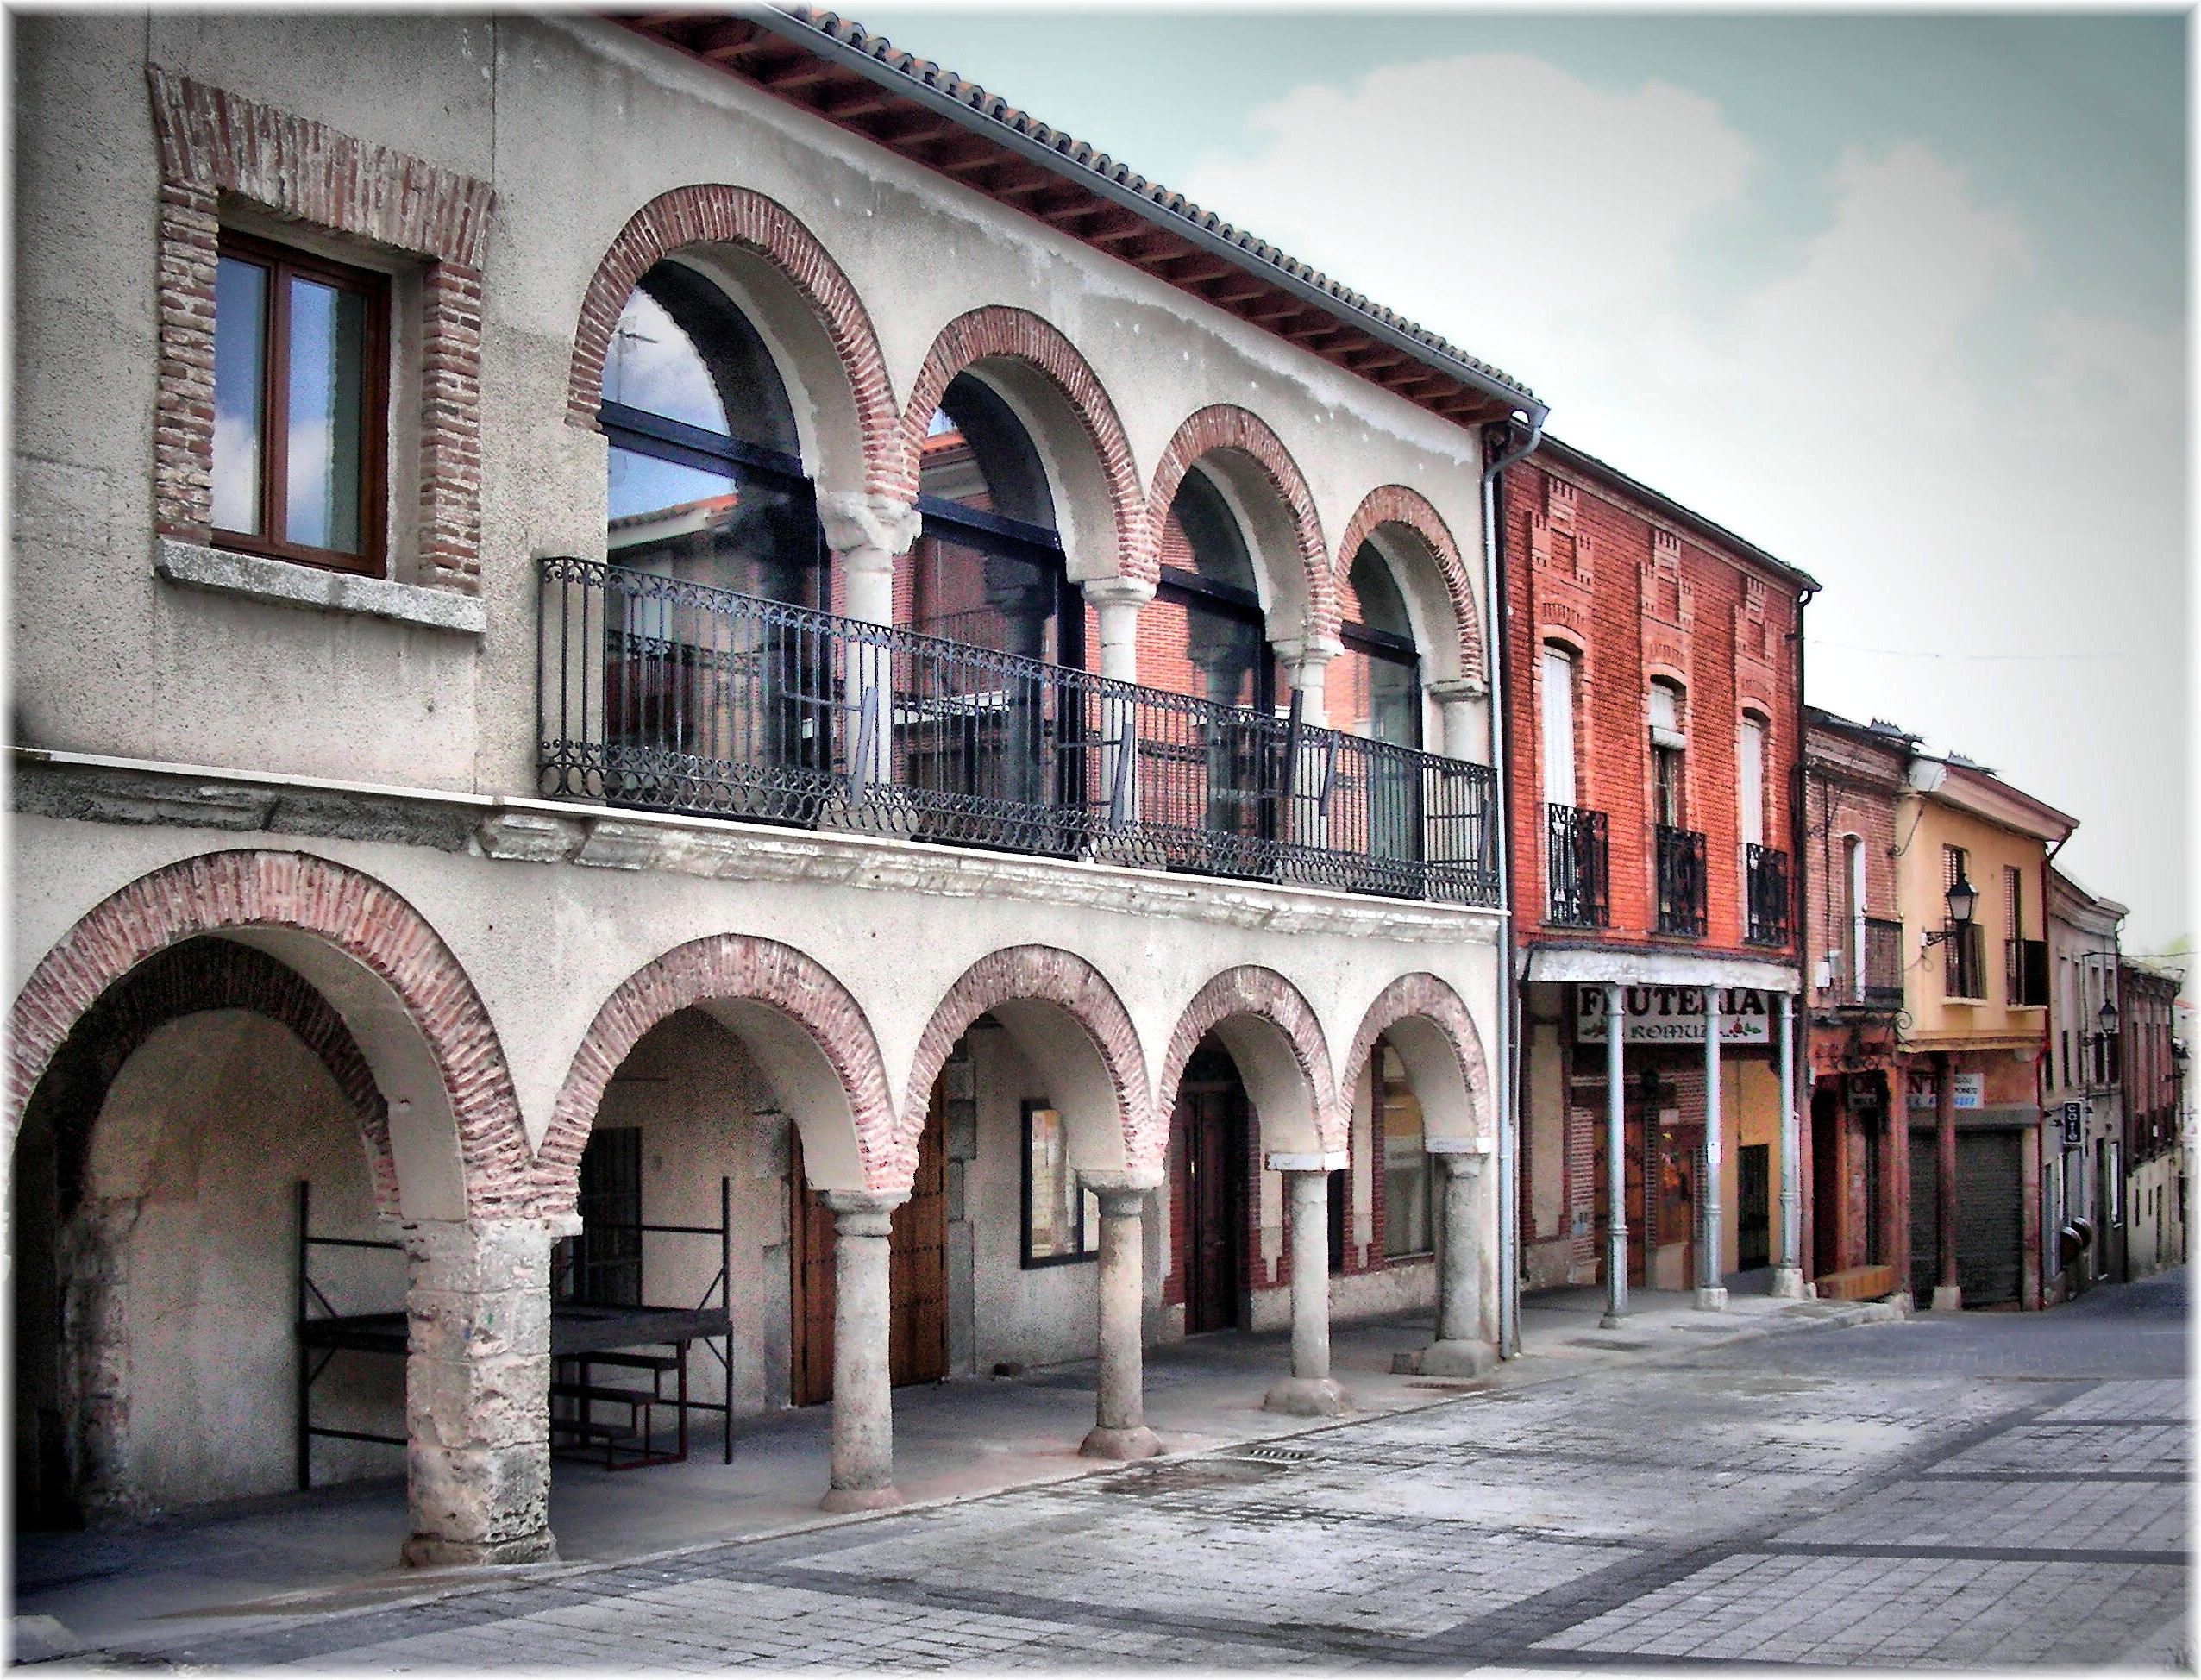
architecture, town, building, arch, landmark, facade, tourism, synagogue, history, arcade, tourist attraction, ancient history